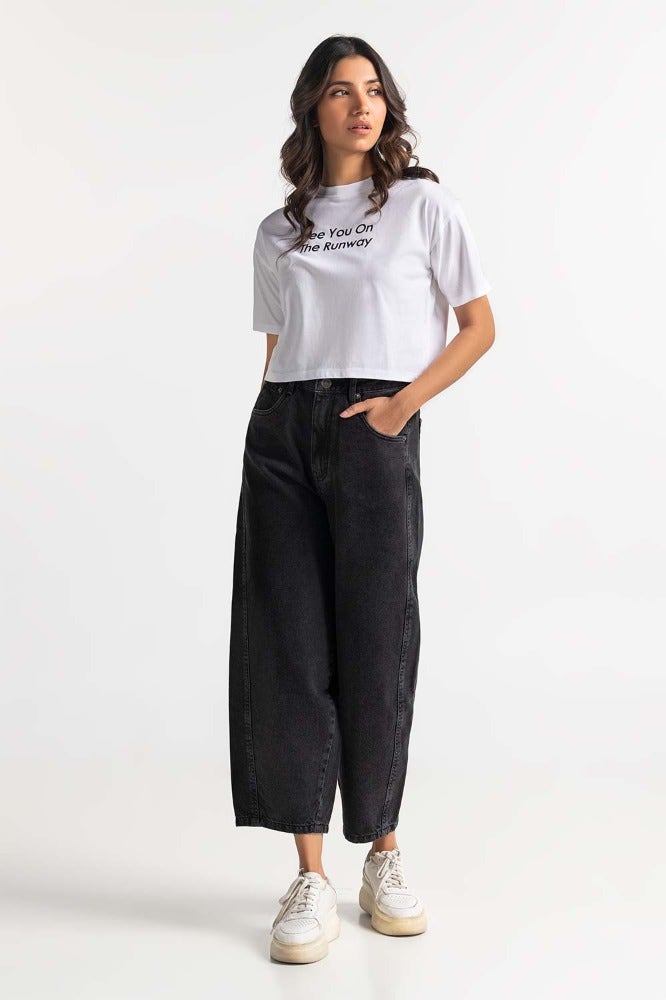
black jayce wide leg jeans